2012 Pune bombings

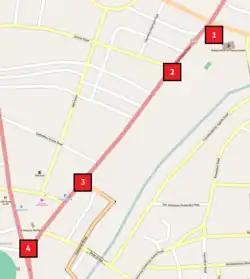
Map of the 2012 Pune attacks showing the principal targets numbered: (1) Balgandharva Auditorium, (2) Near Dena Bank, JM Road, (3) McDonald's restaurant, (4) near Garware Bridge.

The 2012 Pune bombings was a series of four coordinated low-intensity bombing attacks that occurred on 1 August 2012 across Pune, the ninth-largest metropolis in India. As of October 2012, Indian Mujahideen, a terrorist group based in India, is suspected to be behind the attacks.